Navenby

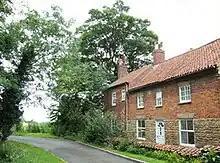
Clint Lane – Grade II listed housing

The civil parish of Navenby straddles the old Roman Ermine Street, known locally as High Dyke. The road runs between the neighbouring villages of Boothby Graffoe and Wellingore and covers more than . The Viking Way, a footpath between the Humber Bridge in North Lincolnshire and Oakham in Rutland, also passes through the village.